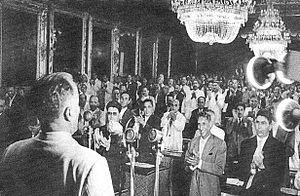
proclamation de la République tunisienne
Lamine Bey, nom francisé de Mohamed el-Amine Bey, né le 4 septembre 1881 à Carthage et décédé le 30 septembre 1962 à Tunis, est le dernier bey de la dynastie des Husseinites qui a régné sur la Tunisie de 1705 à 1957.
Le président de la République tunisienne est le chef d'État en Tunisie depuis l'instauration de la fonction le 25 juillet 1957. À ce titre, il dirige le pouvoir exécutif avec un gouvernement présidé par le chef du gouvernement. Selon l'article 77 de la Constitution républicaine du 10 février 2014, il assure également le haut commandement des forces armées. Il est élu au suffrage universel direct pour un mandat de cinq ans, renouvelable une seule fois.
Habib Bourguiba, de son nom complet Habib Ben Ali Bourguiba, né probablement le 3 août 1903 à Monastir et mort le 6 avril 2000 dans la même ville, est un homme d'État tunisien, président de la République entre 1957 et 1987.
1957 est une année commune commençant un mardi.